The Insomniac on the Bridge

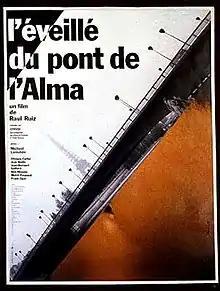
Film poster

The Insomniac on the Bridge is a 1985 French surrealist film directed by Chilean filmmaker Raúl Ruiz.